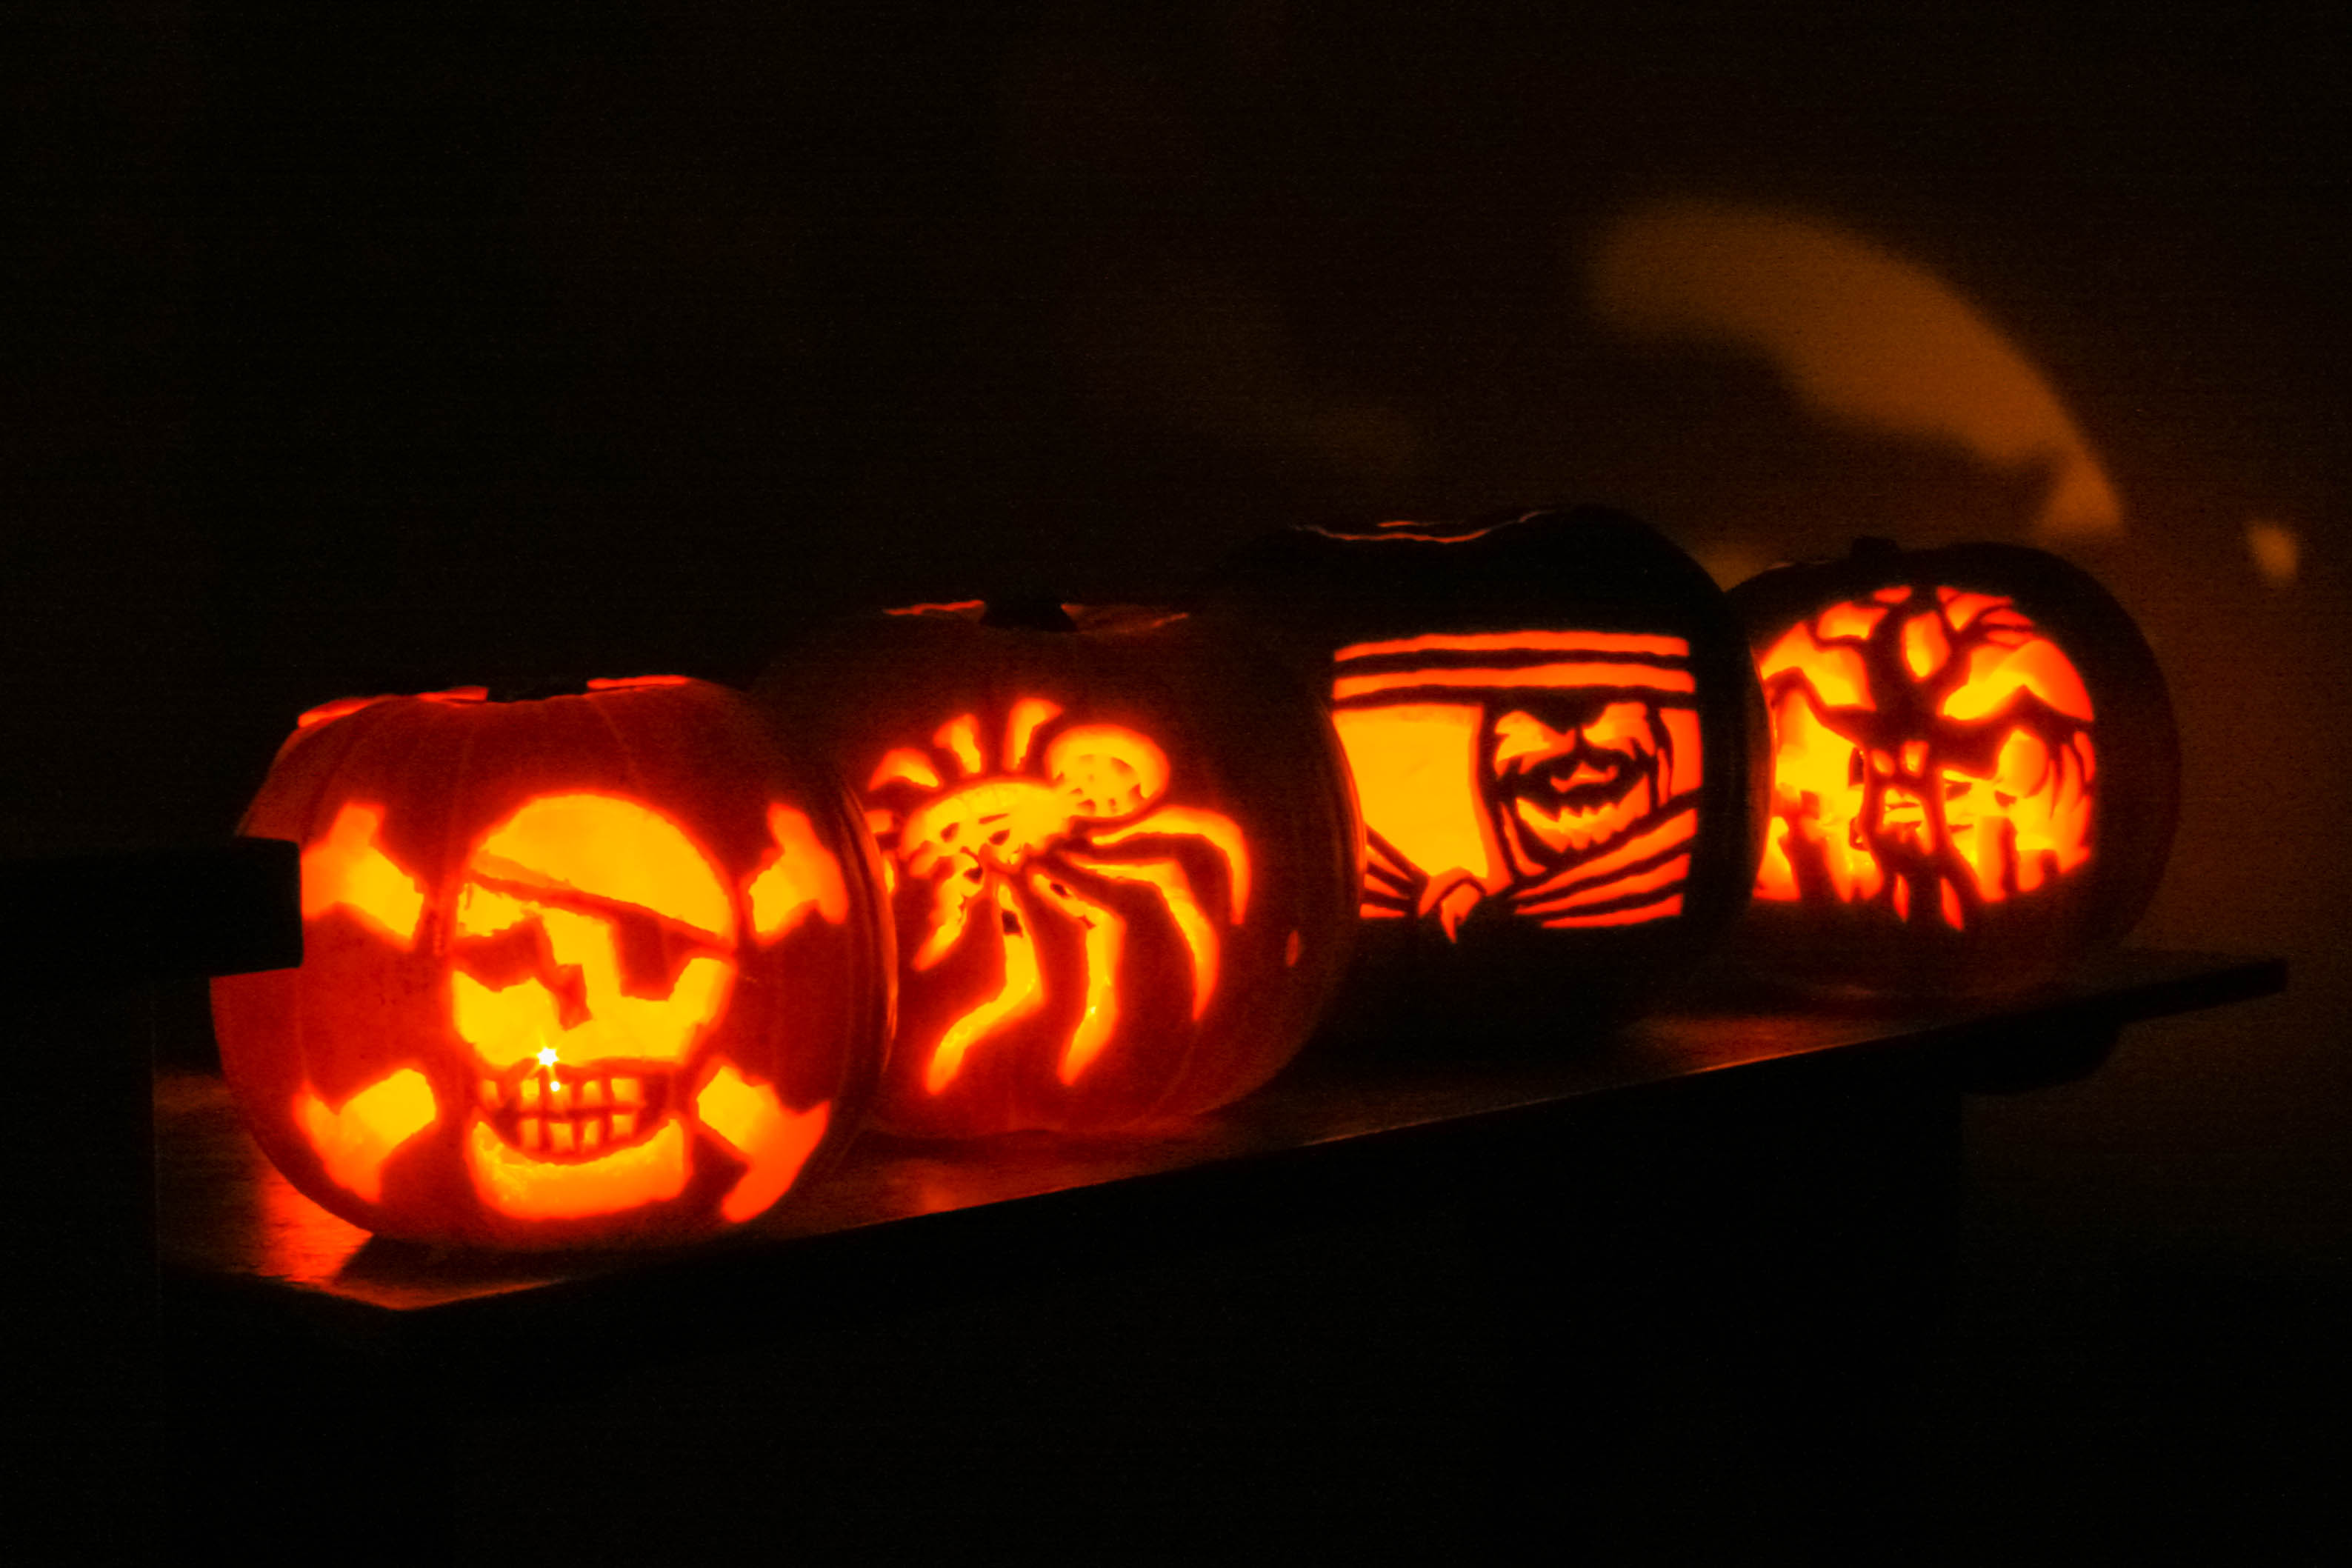
light, orange, red, pumpkin, halloween, darkness, craft, lighting, jack o lantern, art, 2012, carving, pumpkins